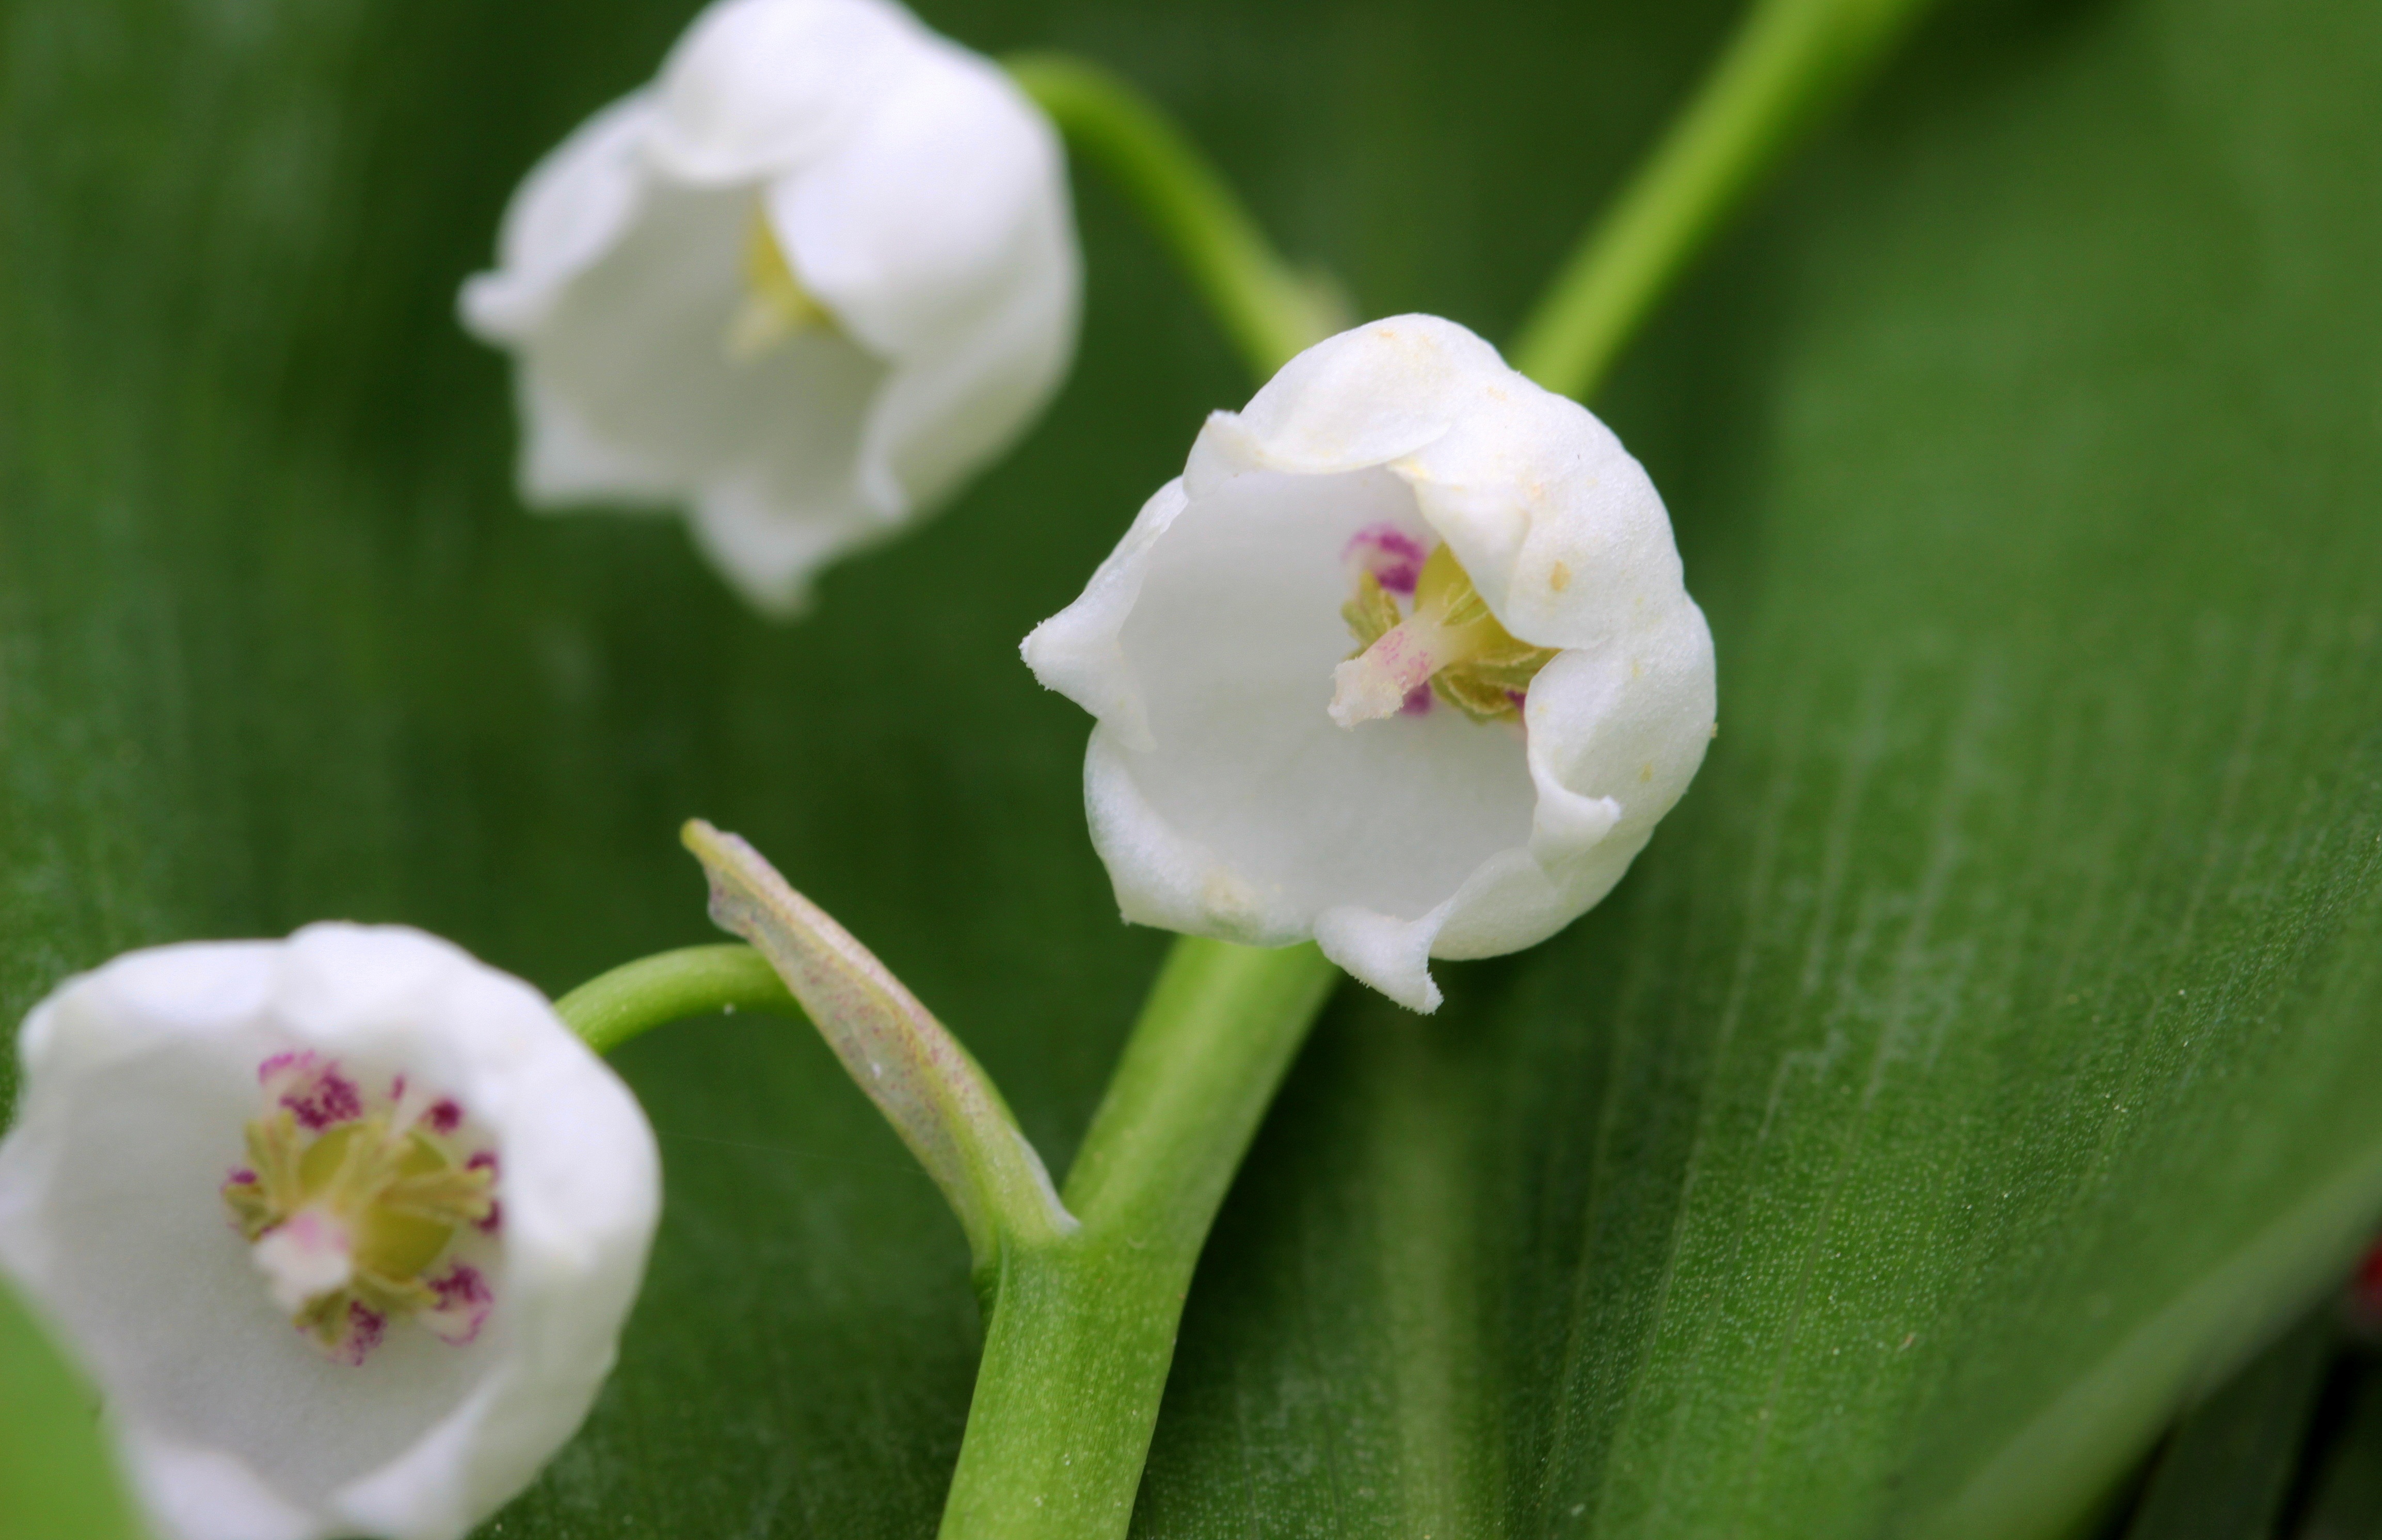
nature, blossom, plant, sweet, flower, petal, bloom, spring, botany, garden, flora, orchid, may, fragrant, spring flowers, early bloomer, fragrance, macro photography, flowering plant, poisonous plant, lily of the valley, asparagus plant, convallaria majalis, plant stem, land plant, moth orchid